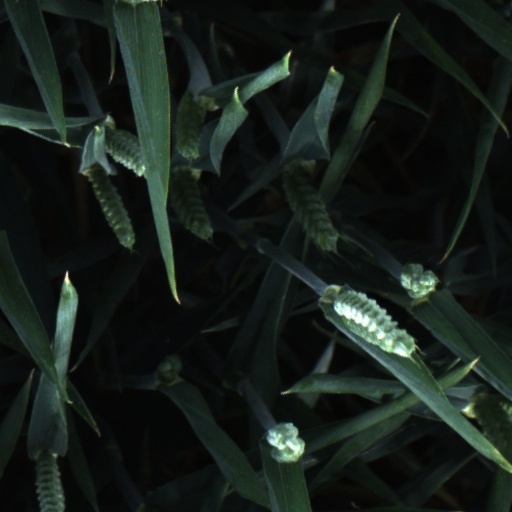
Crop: wheat